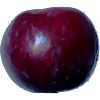
Label: Plum 2